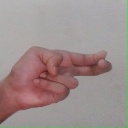
अक्षर: ह